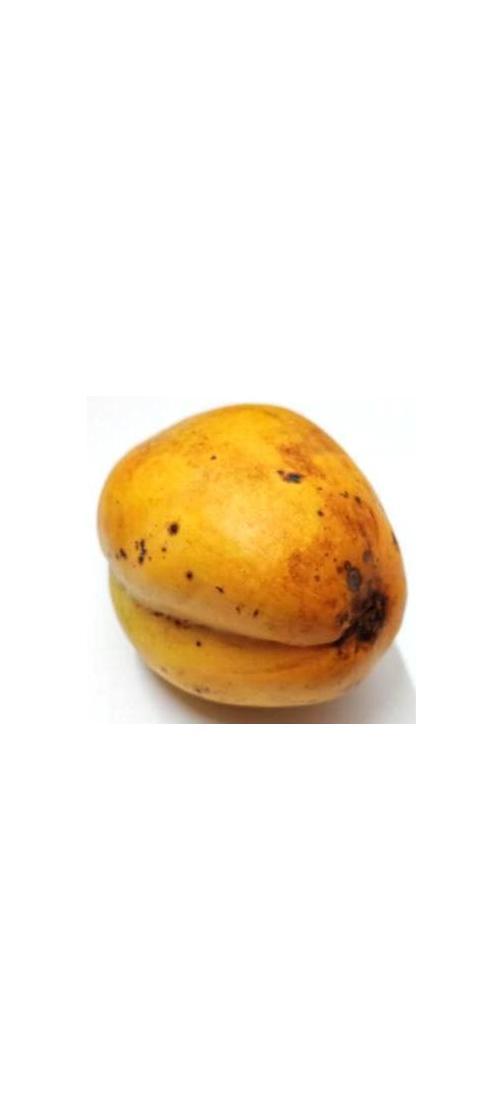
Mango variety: Bari-11